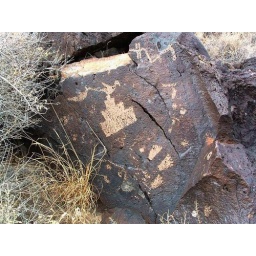
Bird(s) on a cloud terrace. Note the face in the lower left with natural holes in the rock as eyes.